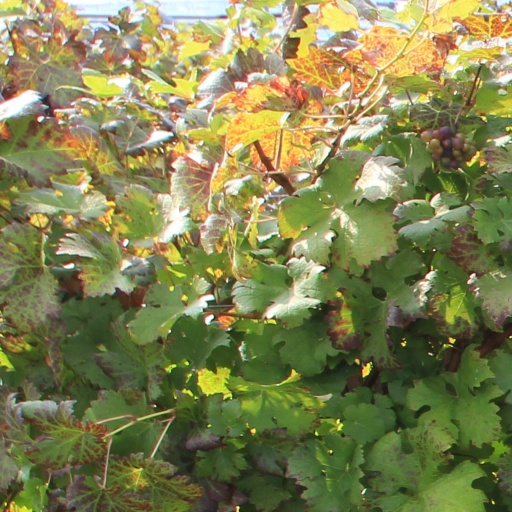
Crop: grape